Sanjay Lake

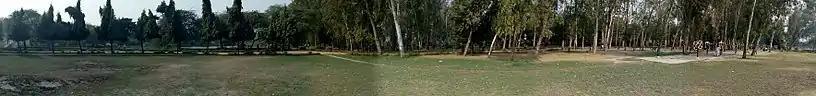
Playground in sanjay lake

Sanjay Lake is the tourist location of Delhi. This is a lake along with a long park. Sanjay Lake has a total forested area of 170 acres, and it is one of the longest park of East Delhi locations. Sanjay Lake is an artificial lake which is dependent on sewer and rainwater.